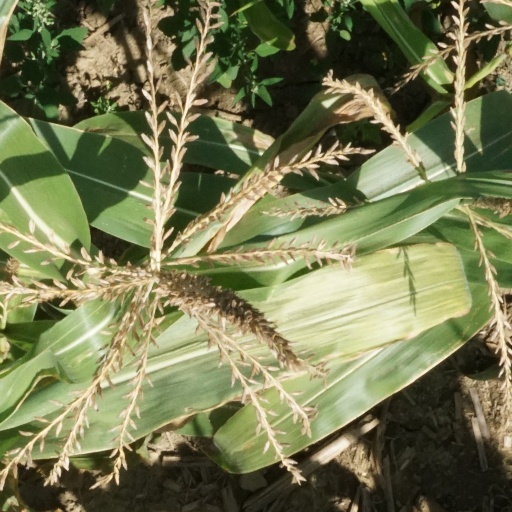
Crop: maize; corn